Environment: real
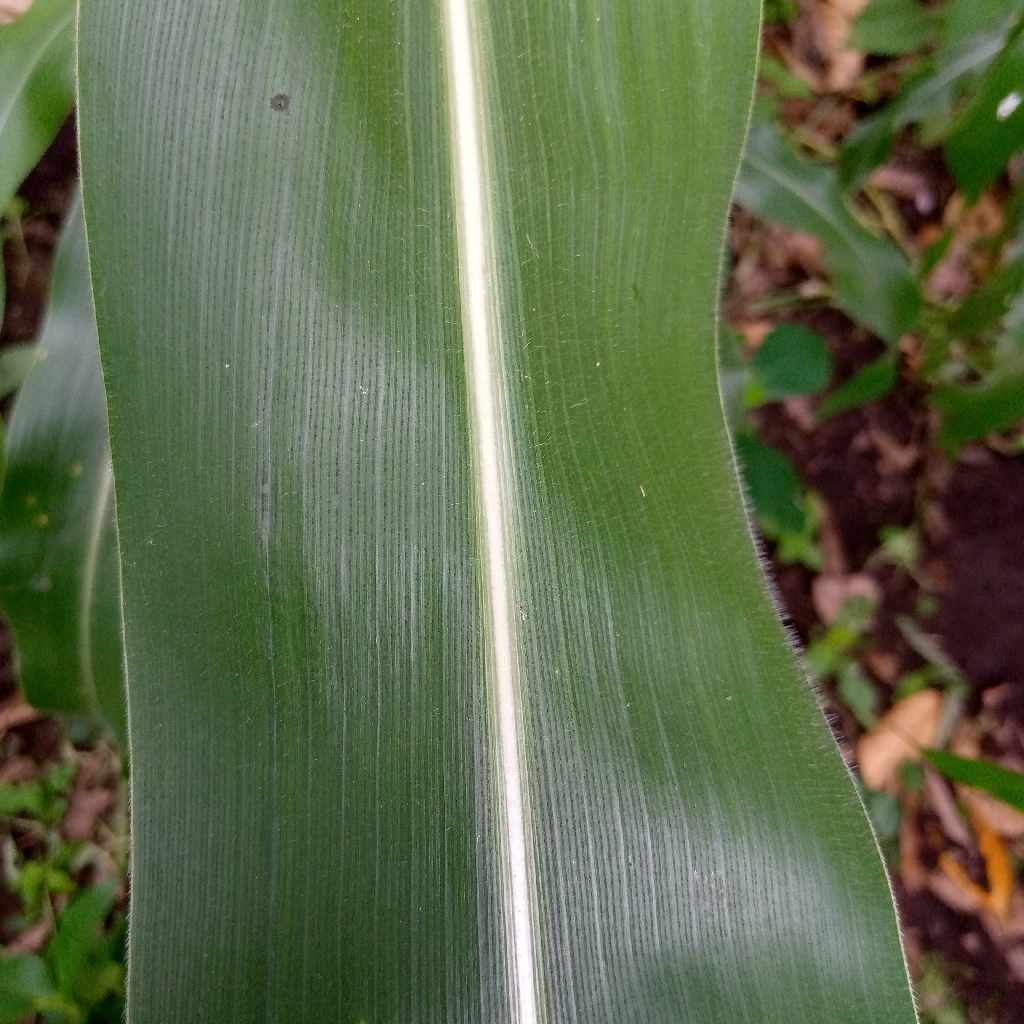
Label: healthy